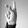
ASL letter: K